Grosse Pointe

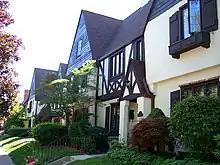
Townhouses in Grosse Pointe

"The Village", concentrated along Kercheval Avenue in Grosse Pointe, serves as a central business district for the five Pointes with traditional street-side shopping. The Village had its own Sanders Candy and Dessert Shop, founded by Frederick Sanders Schmidt, who opened a store Detroit in 1875. This location was closed in 2020. The Village has become a vibrant district with the emergence of mixed-use developments (more information at the Grosse Pointe page). Grosse Pointe Farms is home to "The Hill" district, located on a small bluff, which includes offices, stores, restaurants, and the main branch of the public library. Near its "Cabbage Patch" district, Grosse Pointe Park has retail and restaurants on multiple cross-streets, as well as a farmer's market held weekly during the warm months. Grosse Pointe Woods' main business district lies along one of its main roads, Mack Avenue.